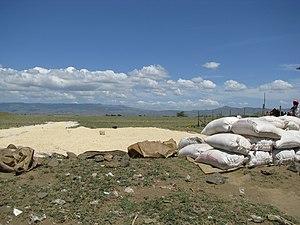
La farine de maïs est une farine obtenue par mouture sèche de grains de maïs.